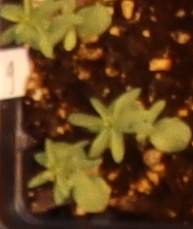
Label: Flax